John Grogan (politician)

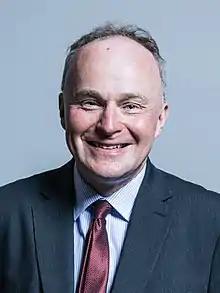
Official portrait, 2017

John Timothy Grogan (born 24 February 1961) is a British Labour Party politician, who was the Member of Parliament (MP) for Selby between 1997 and 2010 and for Keighley between 2017 and 2019. He is currently chair of the Mongolian–British Chamber of Commerce (MBCC).